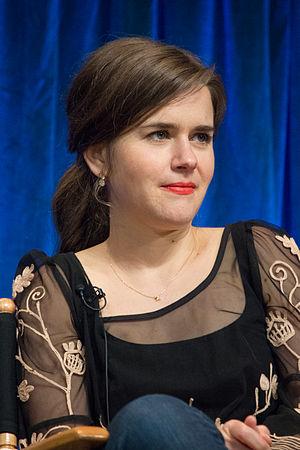
The Mindy Project est une série télévisée américaine en 117 épisodes de 23 minutes créée par Mindy Kaling et diffusée du 25 septembre 2012 au 24 mars 2015 sur le réseau Fox, et du 15 septembre 2015 au 14 novembre 2017 sur Hulu. Au Canada, elle est diffusée depuis le 25 septembre 2012 sur le réseau Citytv.